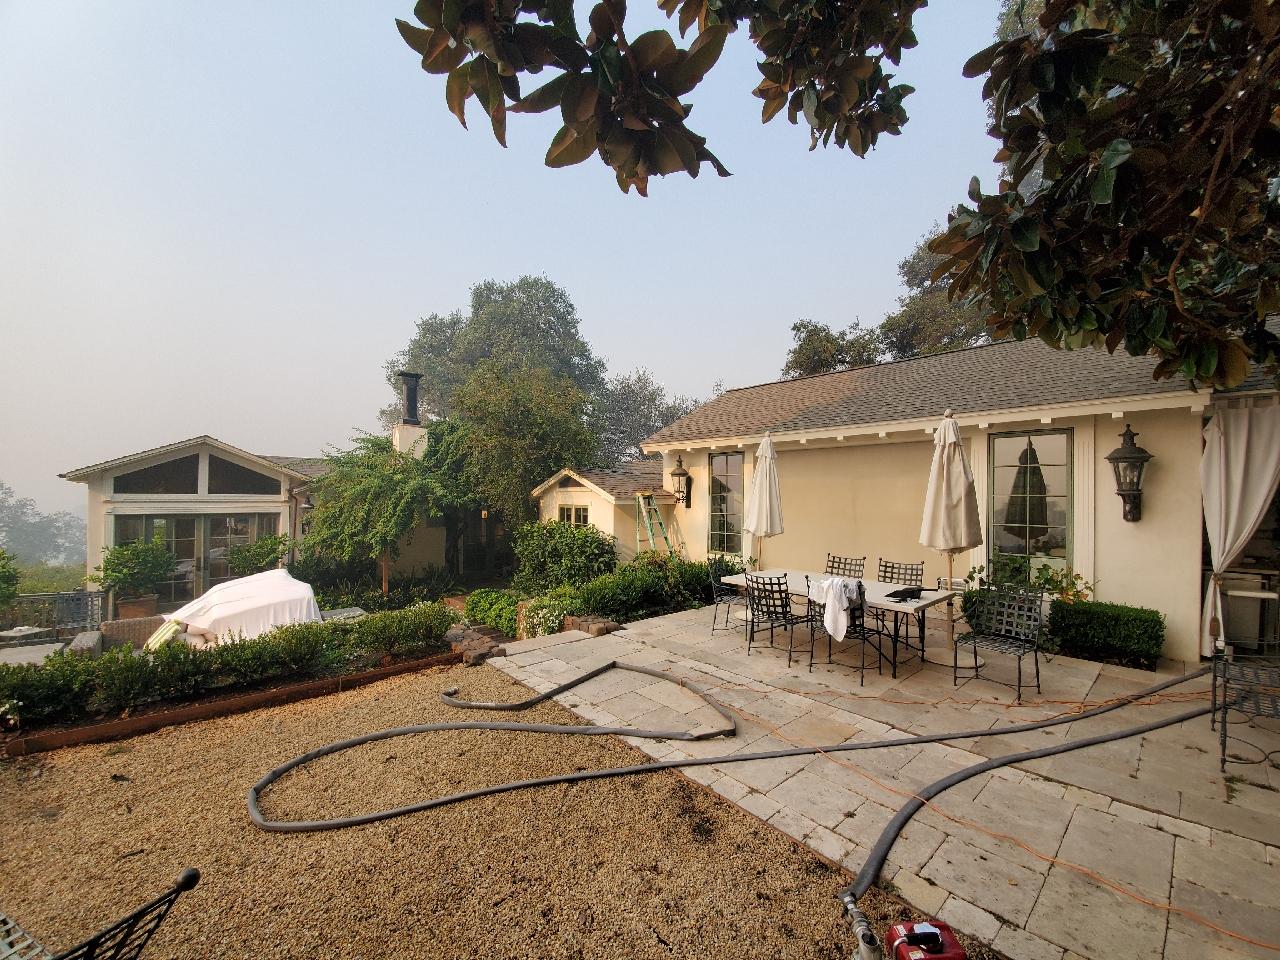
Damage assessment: no_damage